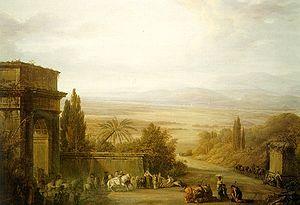
Gaspard Clair François Marie Riche, baron de Prony, né à Chamelet le 22 juillet 1755 et mort à Asnières-sur-Seine le 29 juillet 1839, est un ingénieur, hydraulicien et encyclopédiste français. Il tient son nom de la seigneurie de Prony, à Oingt.
Abraham-Louis-Rodolphe Ducros, né le 21 juillet 1748 à Moudon et mort le 18 février 1810 à Lausanne, est un peintre, aquarelliste et graveur suisse, protagoniste du préromantisme.